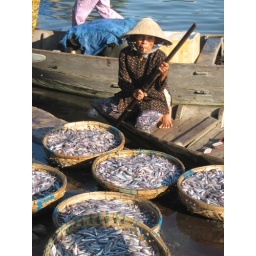
Picture of a woman selling fish at the market in Hoi An, Vietnam